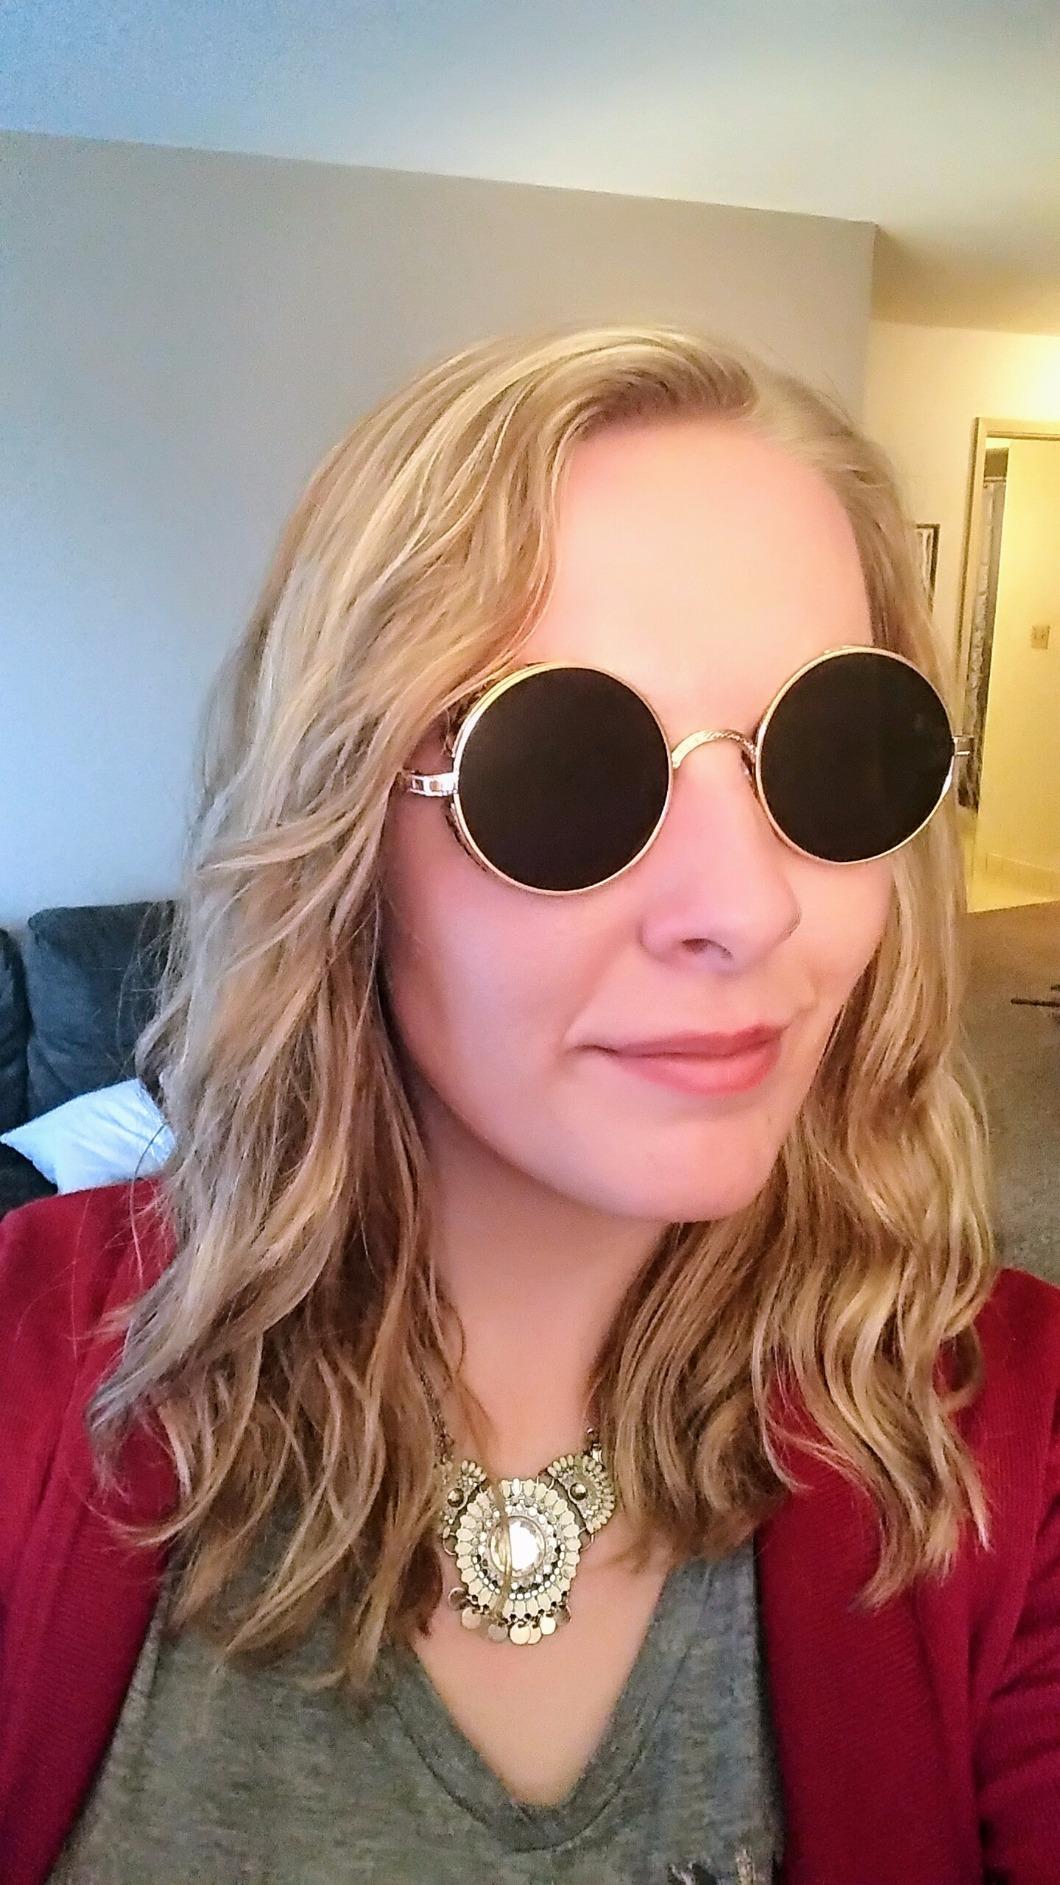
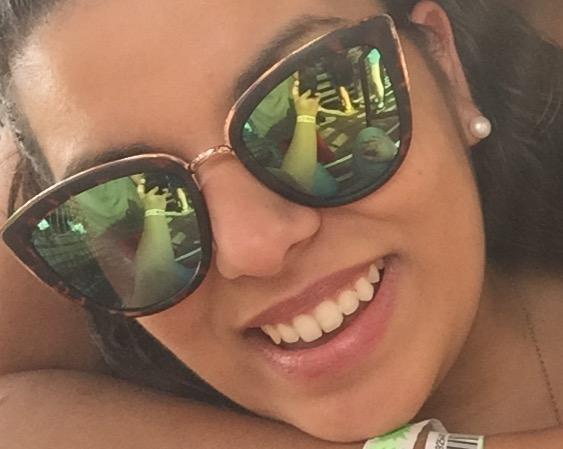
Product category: accessories_sunglasses
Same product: no